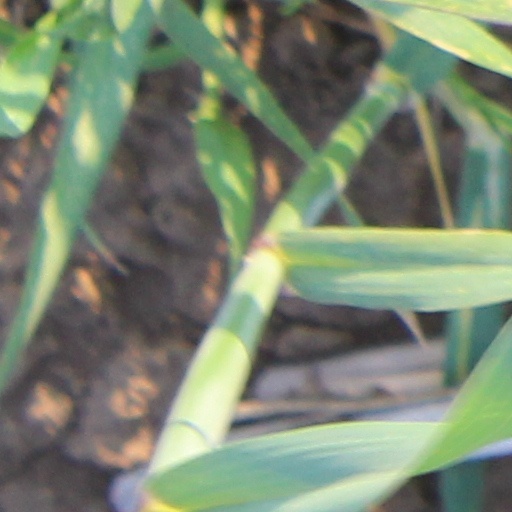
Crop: wheat